Accounting

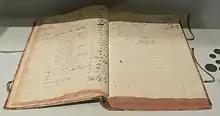
Early 19th-century ledger

Both the words "accounting" and "accountancy" were in use in Great Britain by the mid-1800s and are derived from the words "accompting" and "accountantship" used in the 18th century. In Middle English (used roughly between the 12th and the late 15th century), the verb "to account" had the form "accounten", which was derived from the Old French word "aconter", which is in turn related to the Vulgar Latin word "computare", meaning "to reckon". The base of "computare" is "putare", which "variously meant to prune, to purify, to correct an account, hence, to count or calculate, as well as to think".